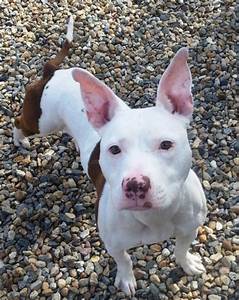
Label: dog